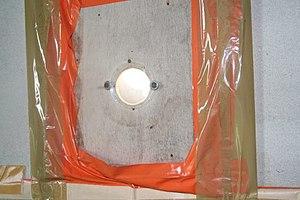
L'objectif de la camera obscura du Lherm Photo Jean-Daniel Dodin, avec l'autorisation du musée
Le musée des traditions populaires au Lherm présente essentiellement des instruments agricoles et des outils du XIXᵉ siècle.